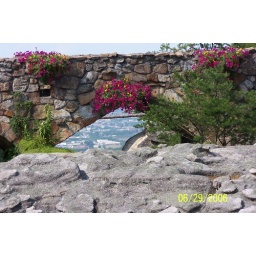
The flowers and the bridge over the rocks was great but the view of the city was awesome.